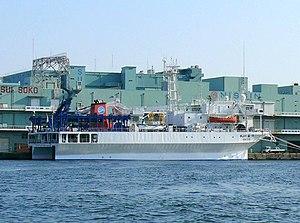
Le RV Kaiyo était un navire océanographique de la Japan Agency for Marine-Earth Science and Technology dont le quartier général est à Yokosuka. C'était un grand catamaran expérimental de type SWATCH, navire de soutien pour des missions sous-marines du ROV Dolphin-3K. Il a été retiré du service le 15 décembre 2015.